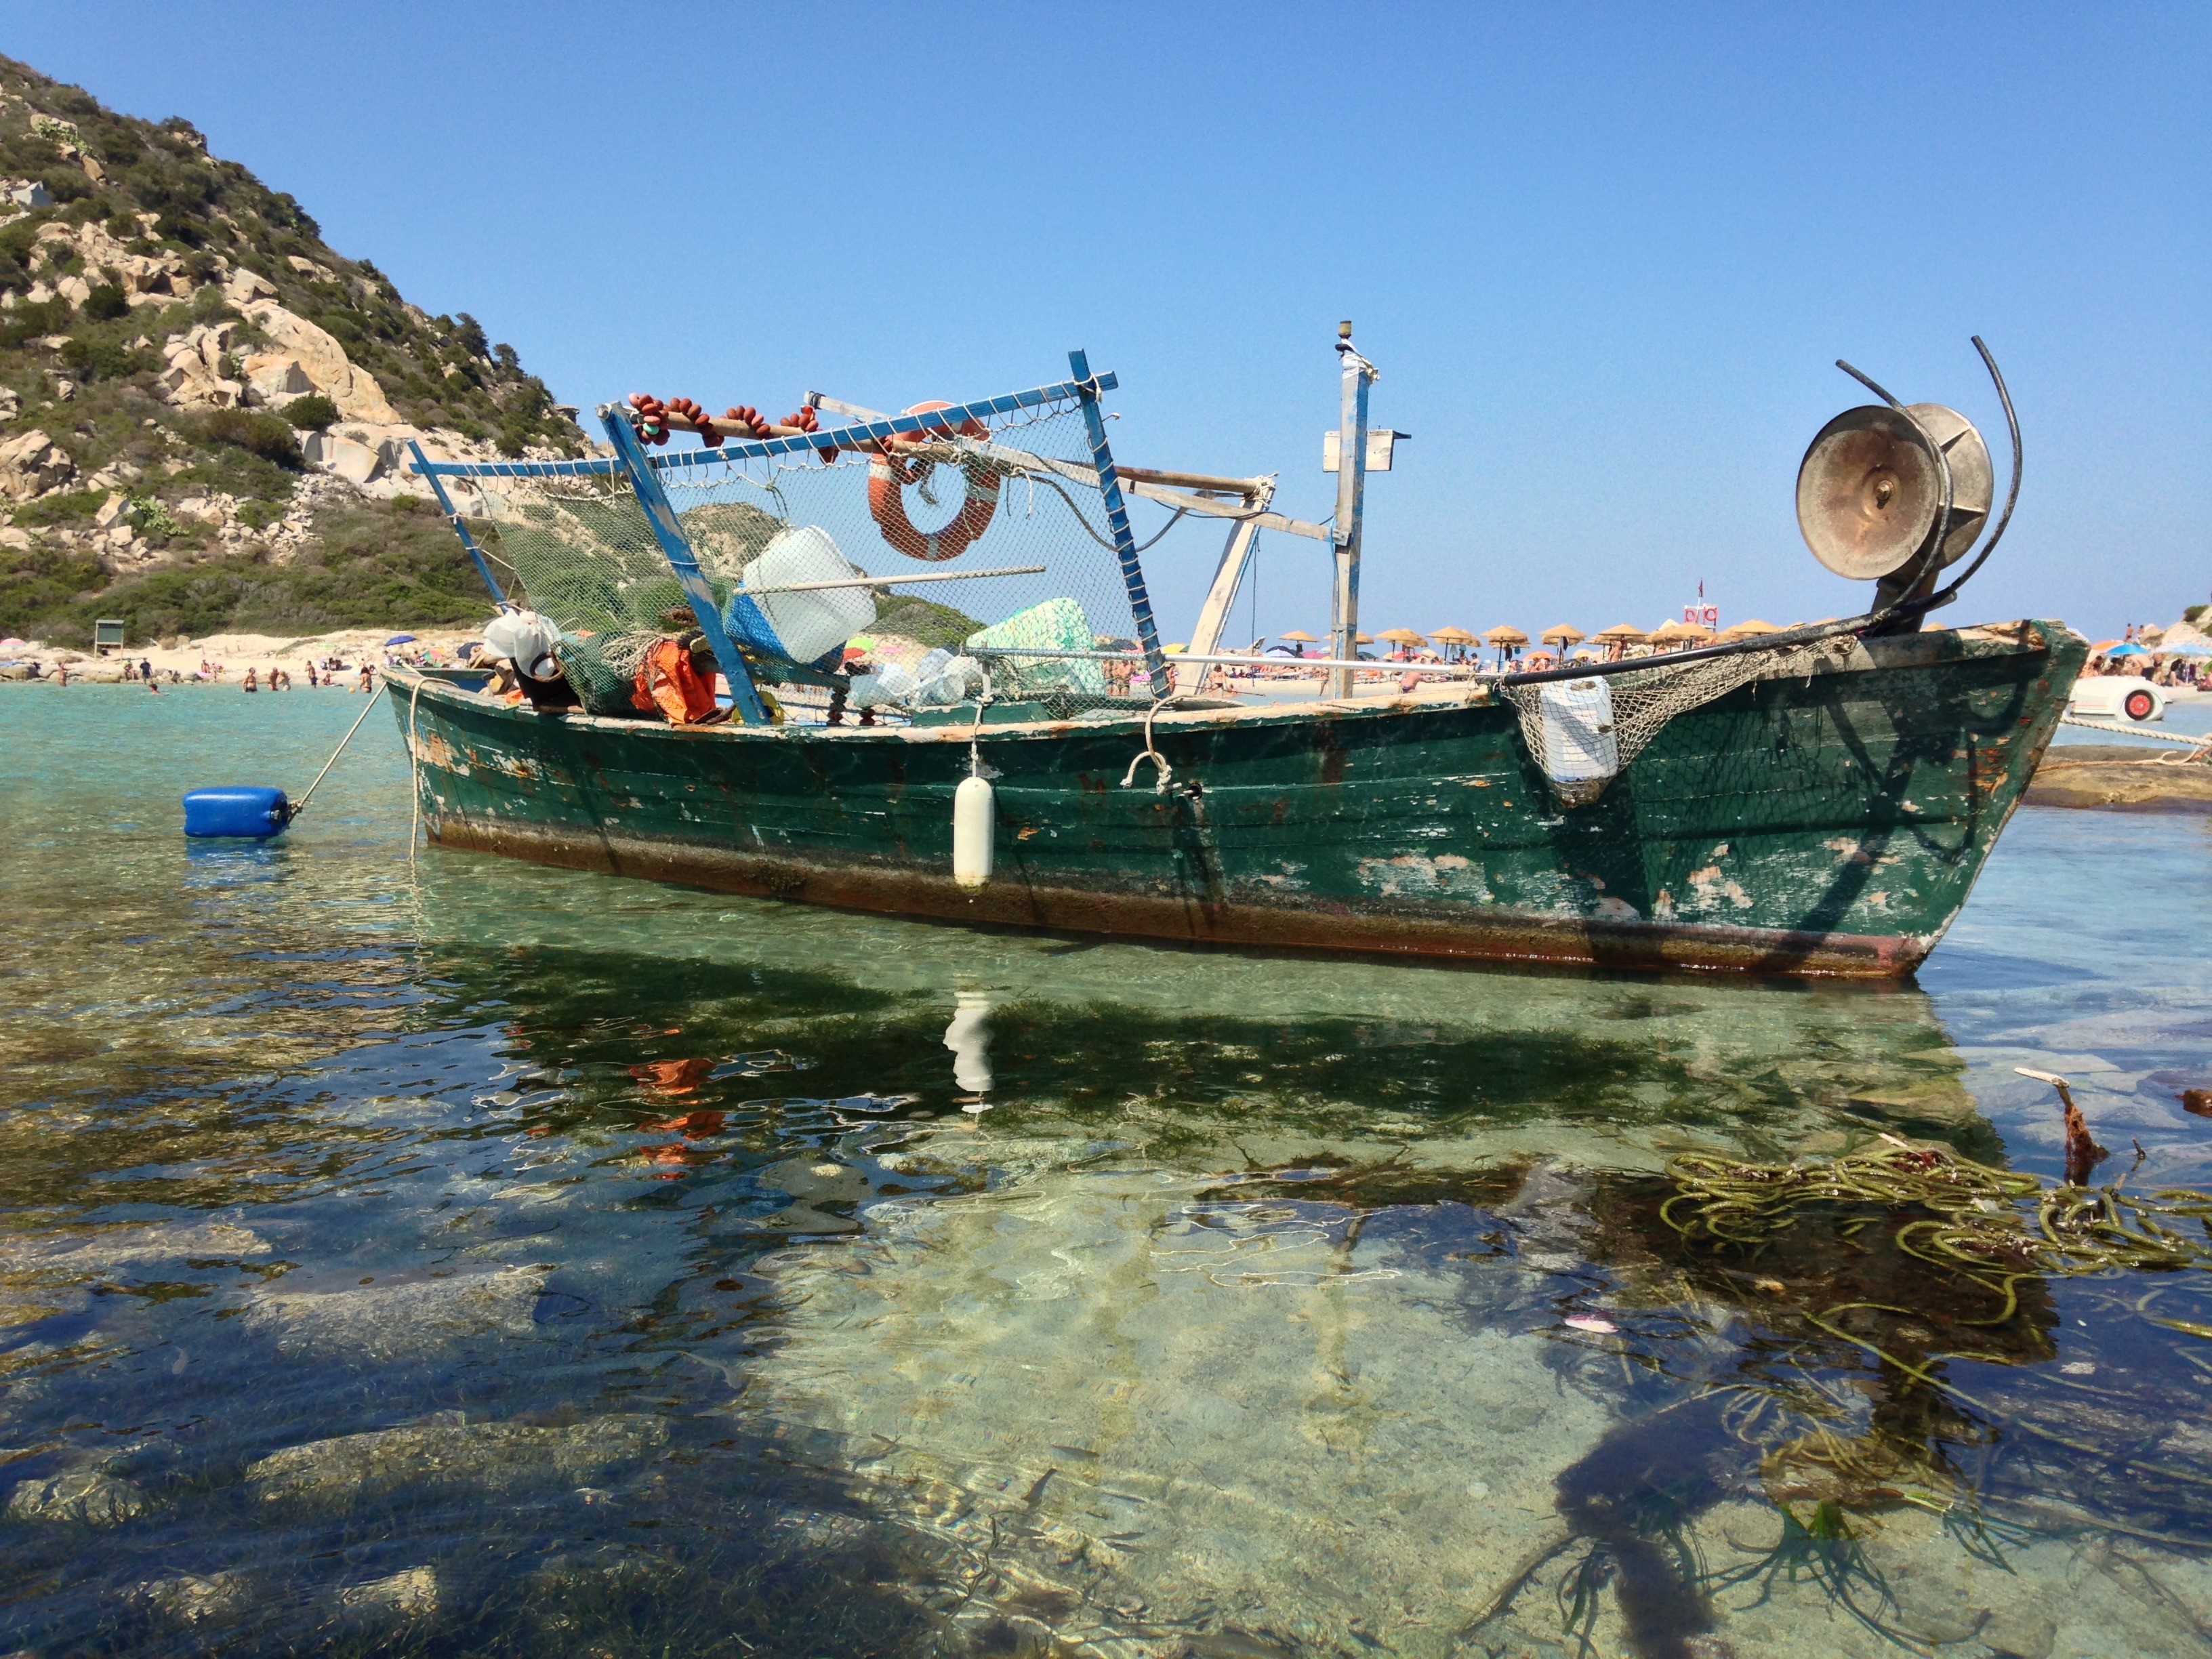
sea, coast, boat, ship, summer, vehicle, bay, fishing boat, clear water, boating, watercraft, barque, fishing vessel, wooden boat, galleon, long tail boat, watercraft rowing, caravel